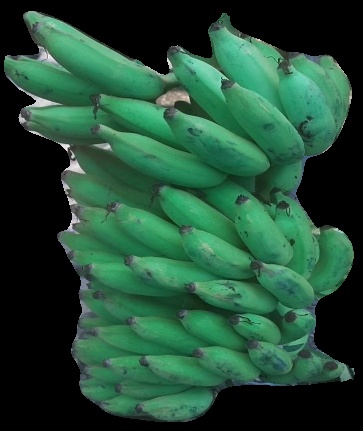
Variety: elakki-bale
Grade: grade2